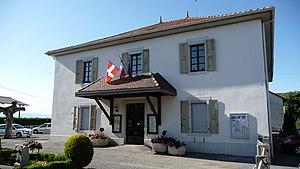
Mairie de Cranves-Sales (Haute-Savoie, France).
Cranves-Sales est une commune française située dans le département de la Haute-Savoie, en région Auvergne-Rhône-Alpes. Elle fait partie de l'agglomération du Grand Genève.